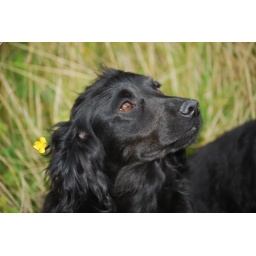
She's so beautiful I love this dog &amp;lt;3 (Yes I put a flower in her hair X) )